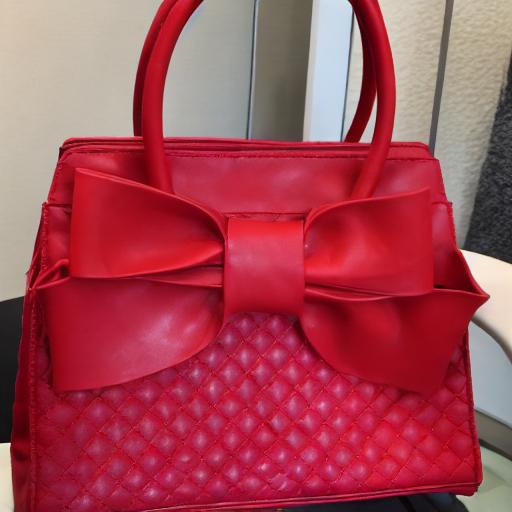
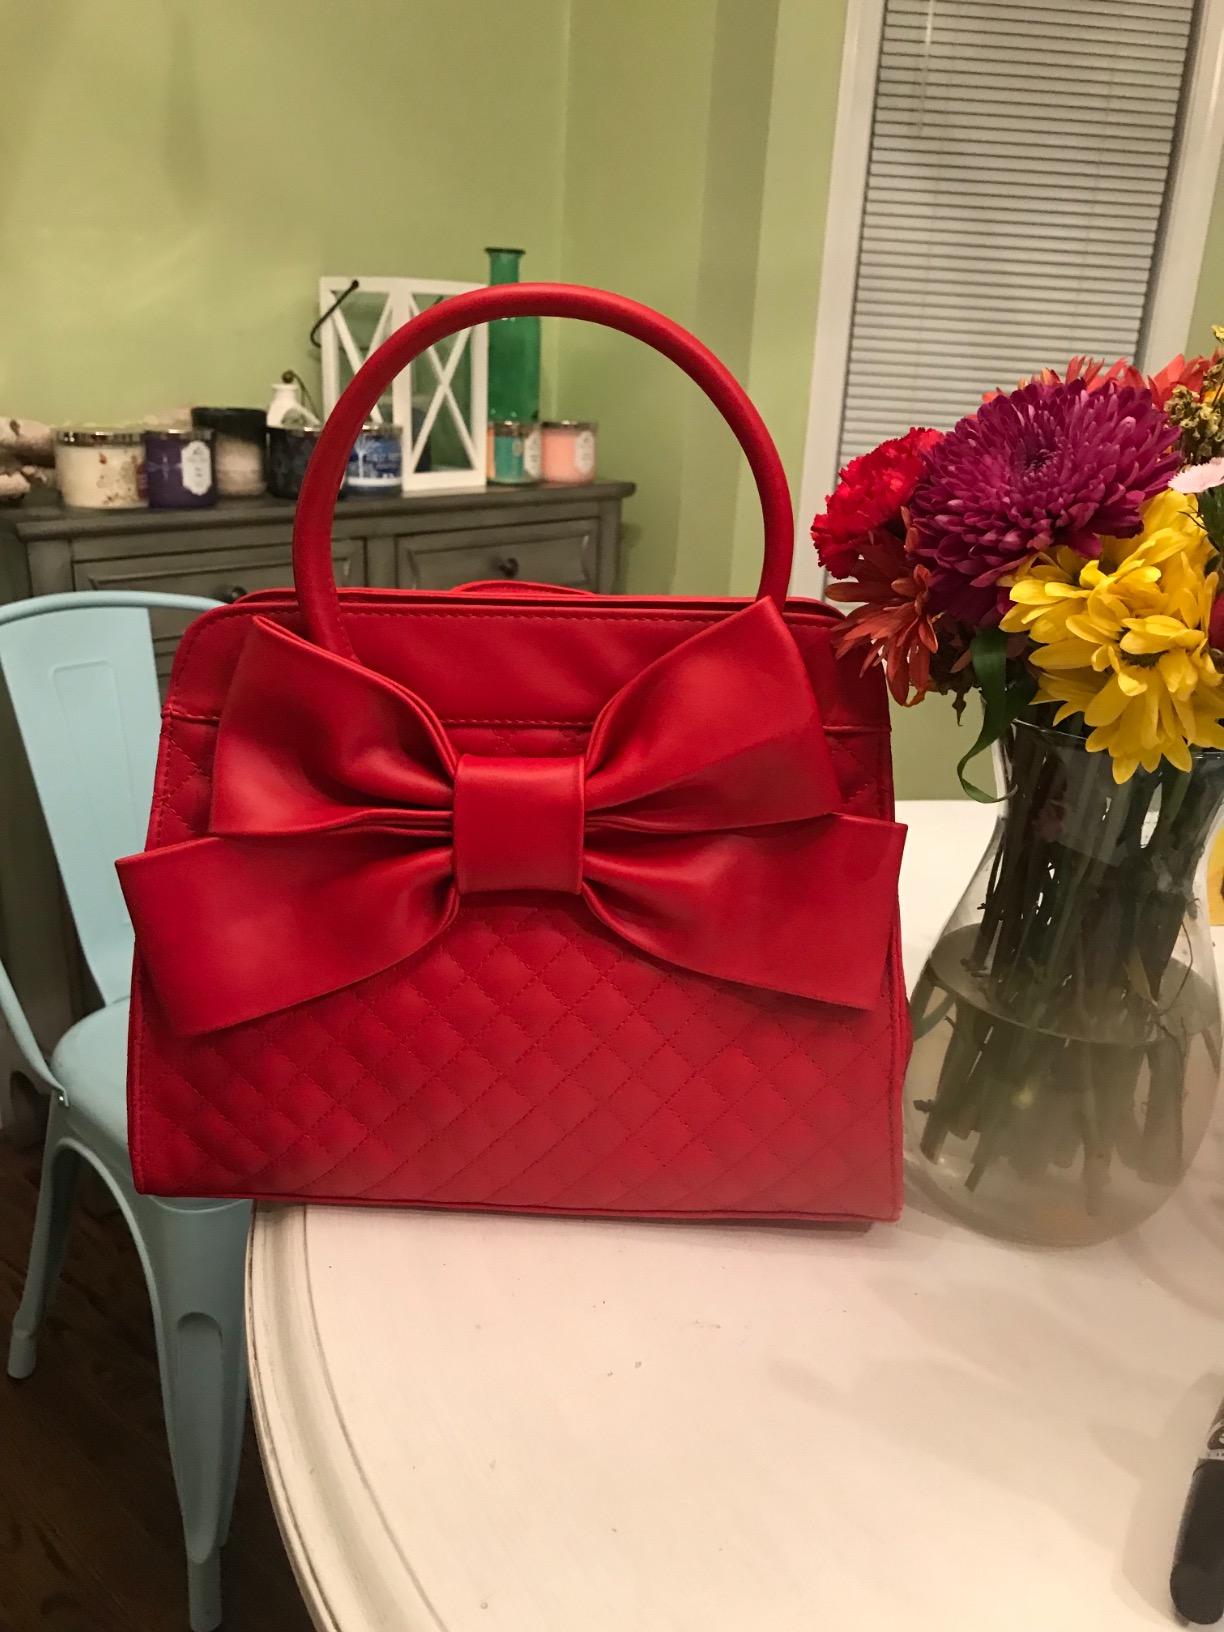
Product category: accessories_handbag
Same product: no